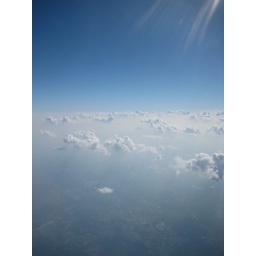
Some clouds on our way home from our stop over form NYC.